Sancreed Parish Church

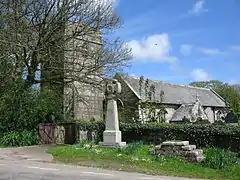
Sancreed Parish Church

Sancreed Parish Church is the parish church of Sancreed, Cornwall, England, UK. It is an Anglican church in the Diocese of Truro.